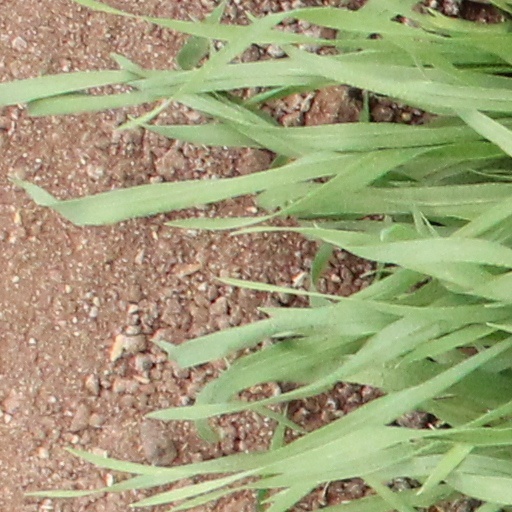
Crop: wheat